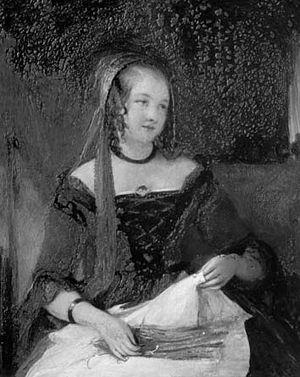
Thomas Milner Gibson PC est un homme politique britannique.